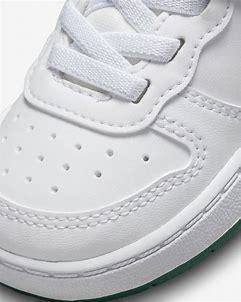
Brand: Nike
Model: Court Borough Recraft